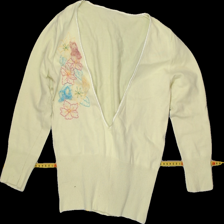
View: front
Type: Top
Category: Ladies
Brand: Not Applicable
Colors: Yellow
Material: 75% Cotton 25% Nylo
Pattern: Floral print
Cut: V-collar
Trend: No trend
Stains: No
Damage: 0
Price range: <50
Recommended usage: Export